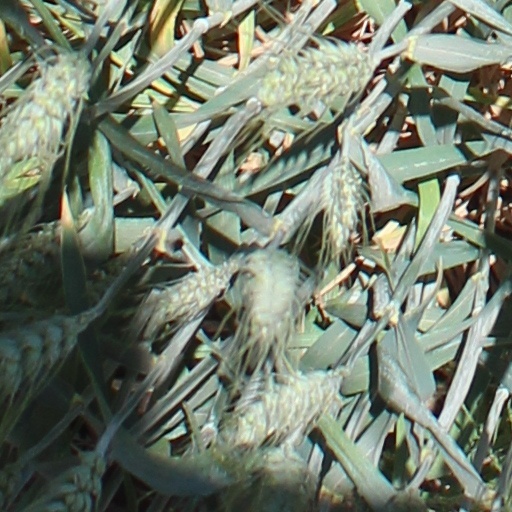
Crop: wheat